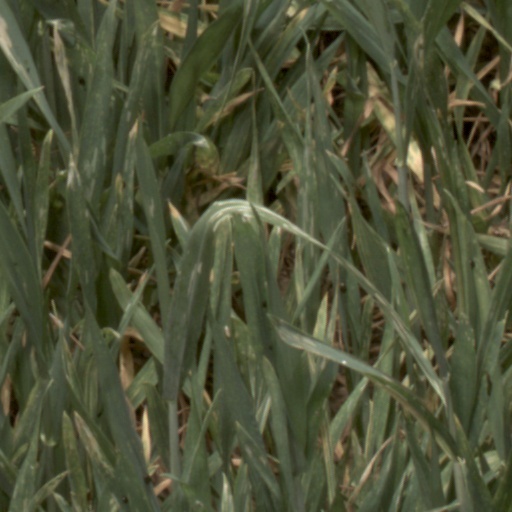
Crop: wheat